Dita Von Teese

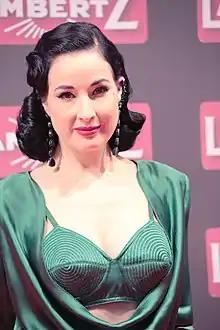
Von Teese in 2018

Heather Renée Sweet (born September 28, 1972), known professionally as Dita Von Teese, is an American vedette, burlesque dancer, model, actress, and businesswoman. She is credited with re-popularizing burlesque performance, earning the moniker "Queen of Burlesque".